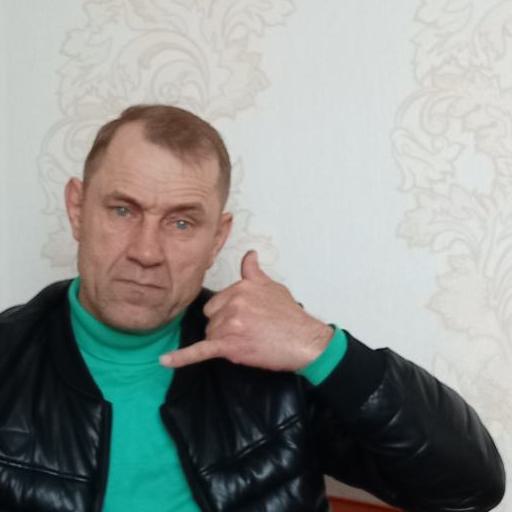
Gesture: call